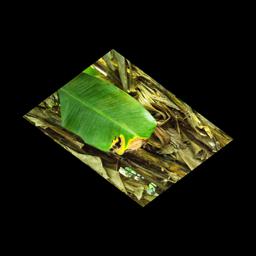
Label: YELLOW SIGATOKA